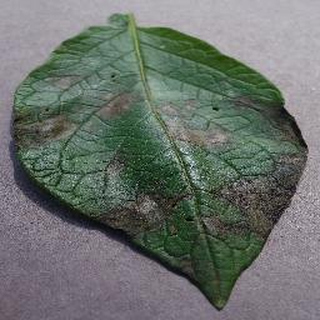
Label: potato_late_blight